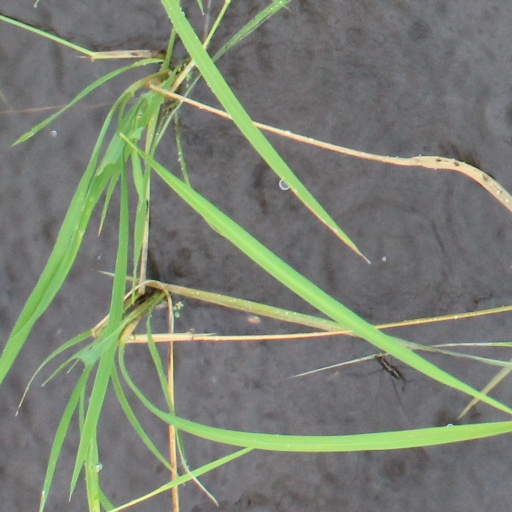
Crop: rice